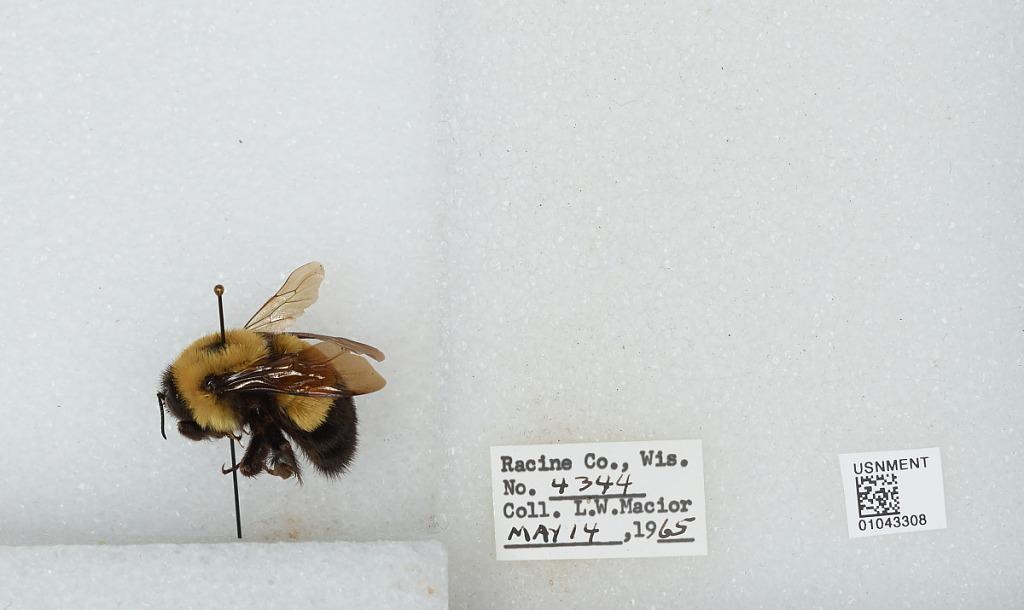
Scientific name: Bombus (Bombus) affinis Cresson
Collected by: L. Macior
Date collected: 1965-5-14
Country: United States
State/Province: Wisconsin
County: Racine
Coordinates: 42.78, -87.76